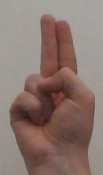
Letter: taa